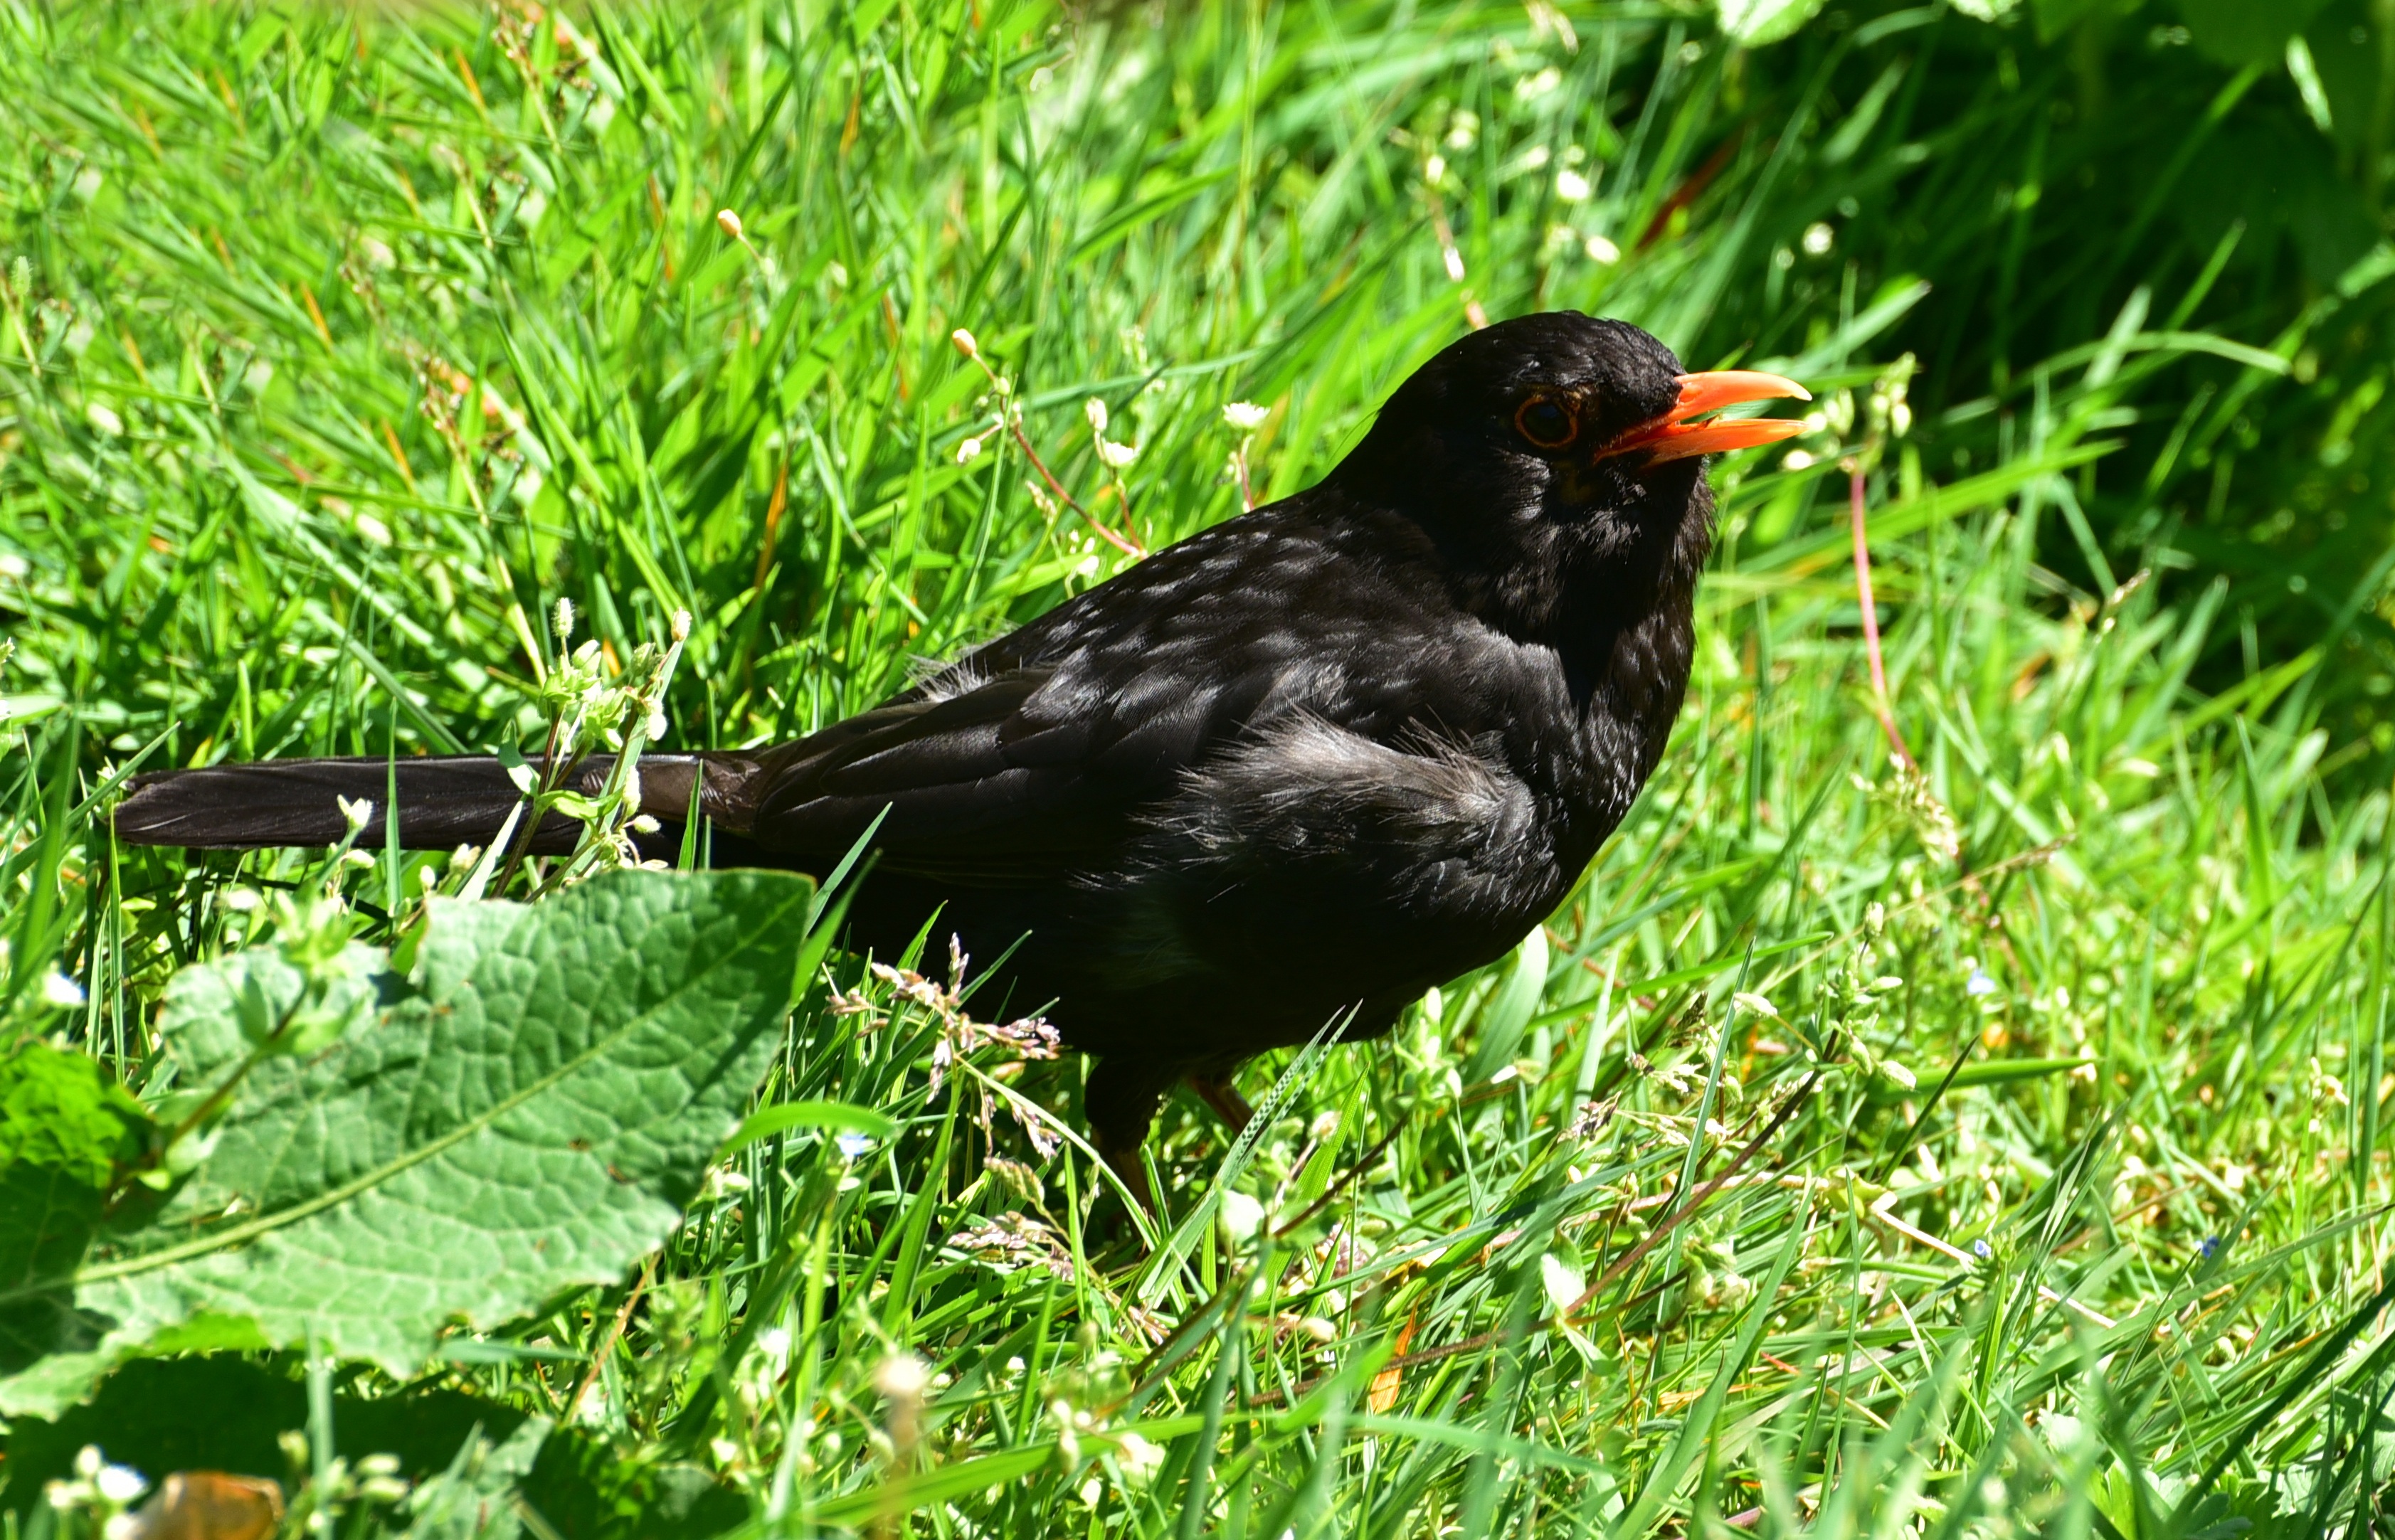
nature, bird, animal, wildlife, spring, beak, black, feather, fauna, plumage, vertebrate, bill, blackbird, perching bird